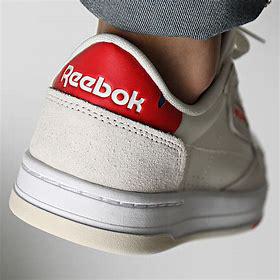
Brand: Reebok
Model: Court Peak